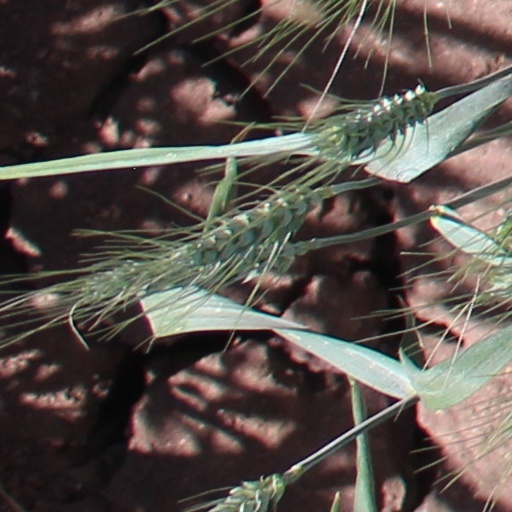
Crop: wheat